Vileda

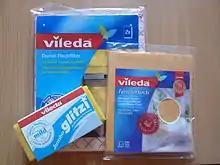
Products sold by Vileda

Vileda is a brand of mechanical and power cleaning products, owned by the Freudenberg Group.